Alex Lambert

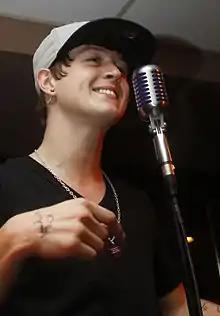
Alex Lambert at a gig at Smith's Bar in New York, June 26, 2011

Alexander Don Lambert (born December 10, 1990) is an American singer-songwriter from North Richland Hills, Texas, who was a semi-finalist on the ninth season of "American Idol" and starred on a web show, "If I Can Dream."